Man Singh II

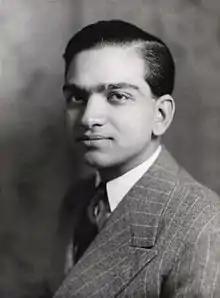
Man Singh II in 1936

Major General Maharaja Sawai Governor Sir Man Singh II GCSI GCIE (born Sawai Mor Mukut Singh; 21 August 1912 – 24 June 1970) was an Indian prince, government official, diplomat and sportsman.